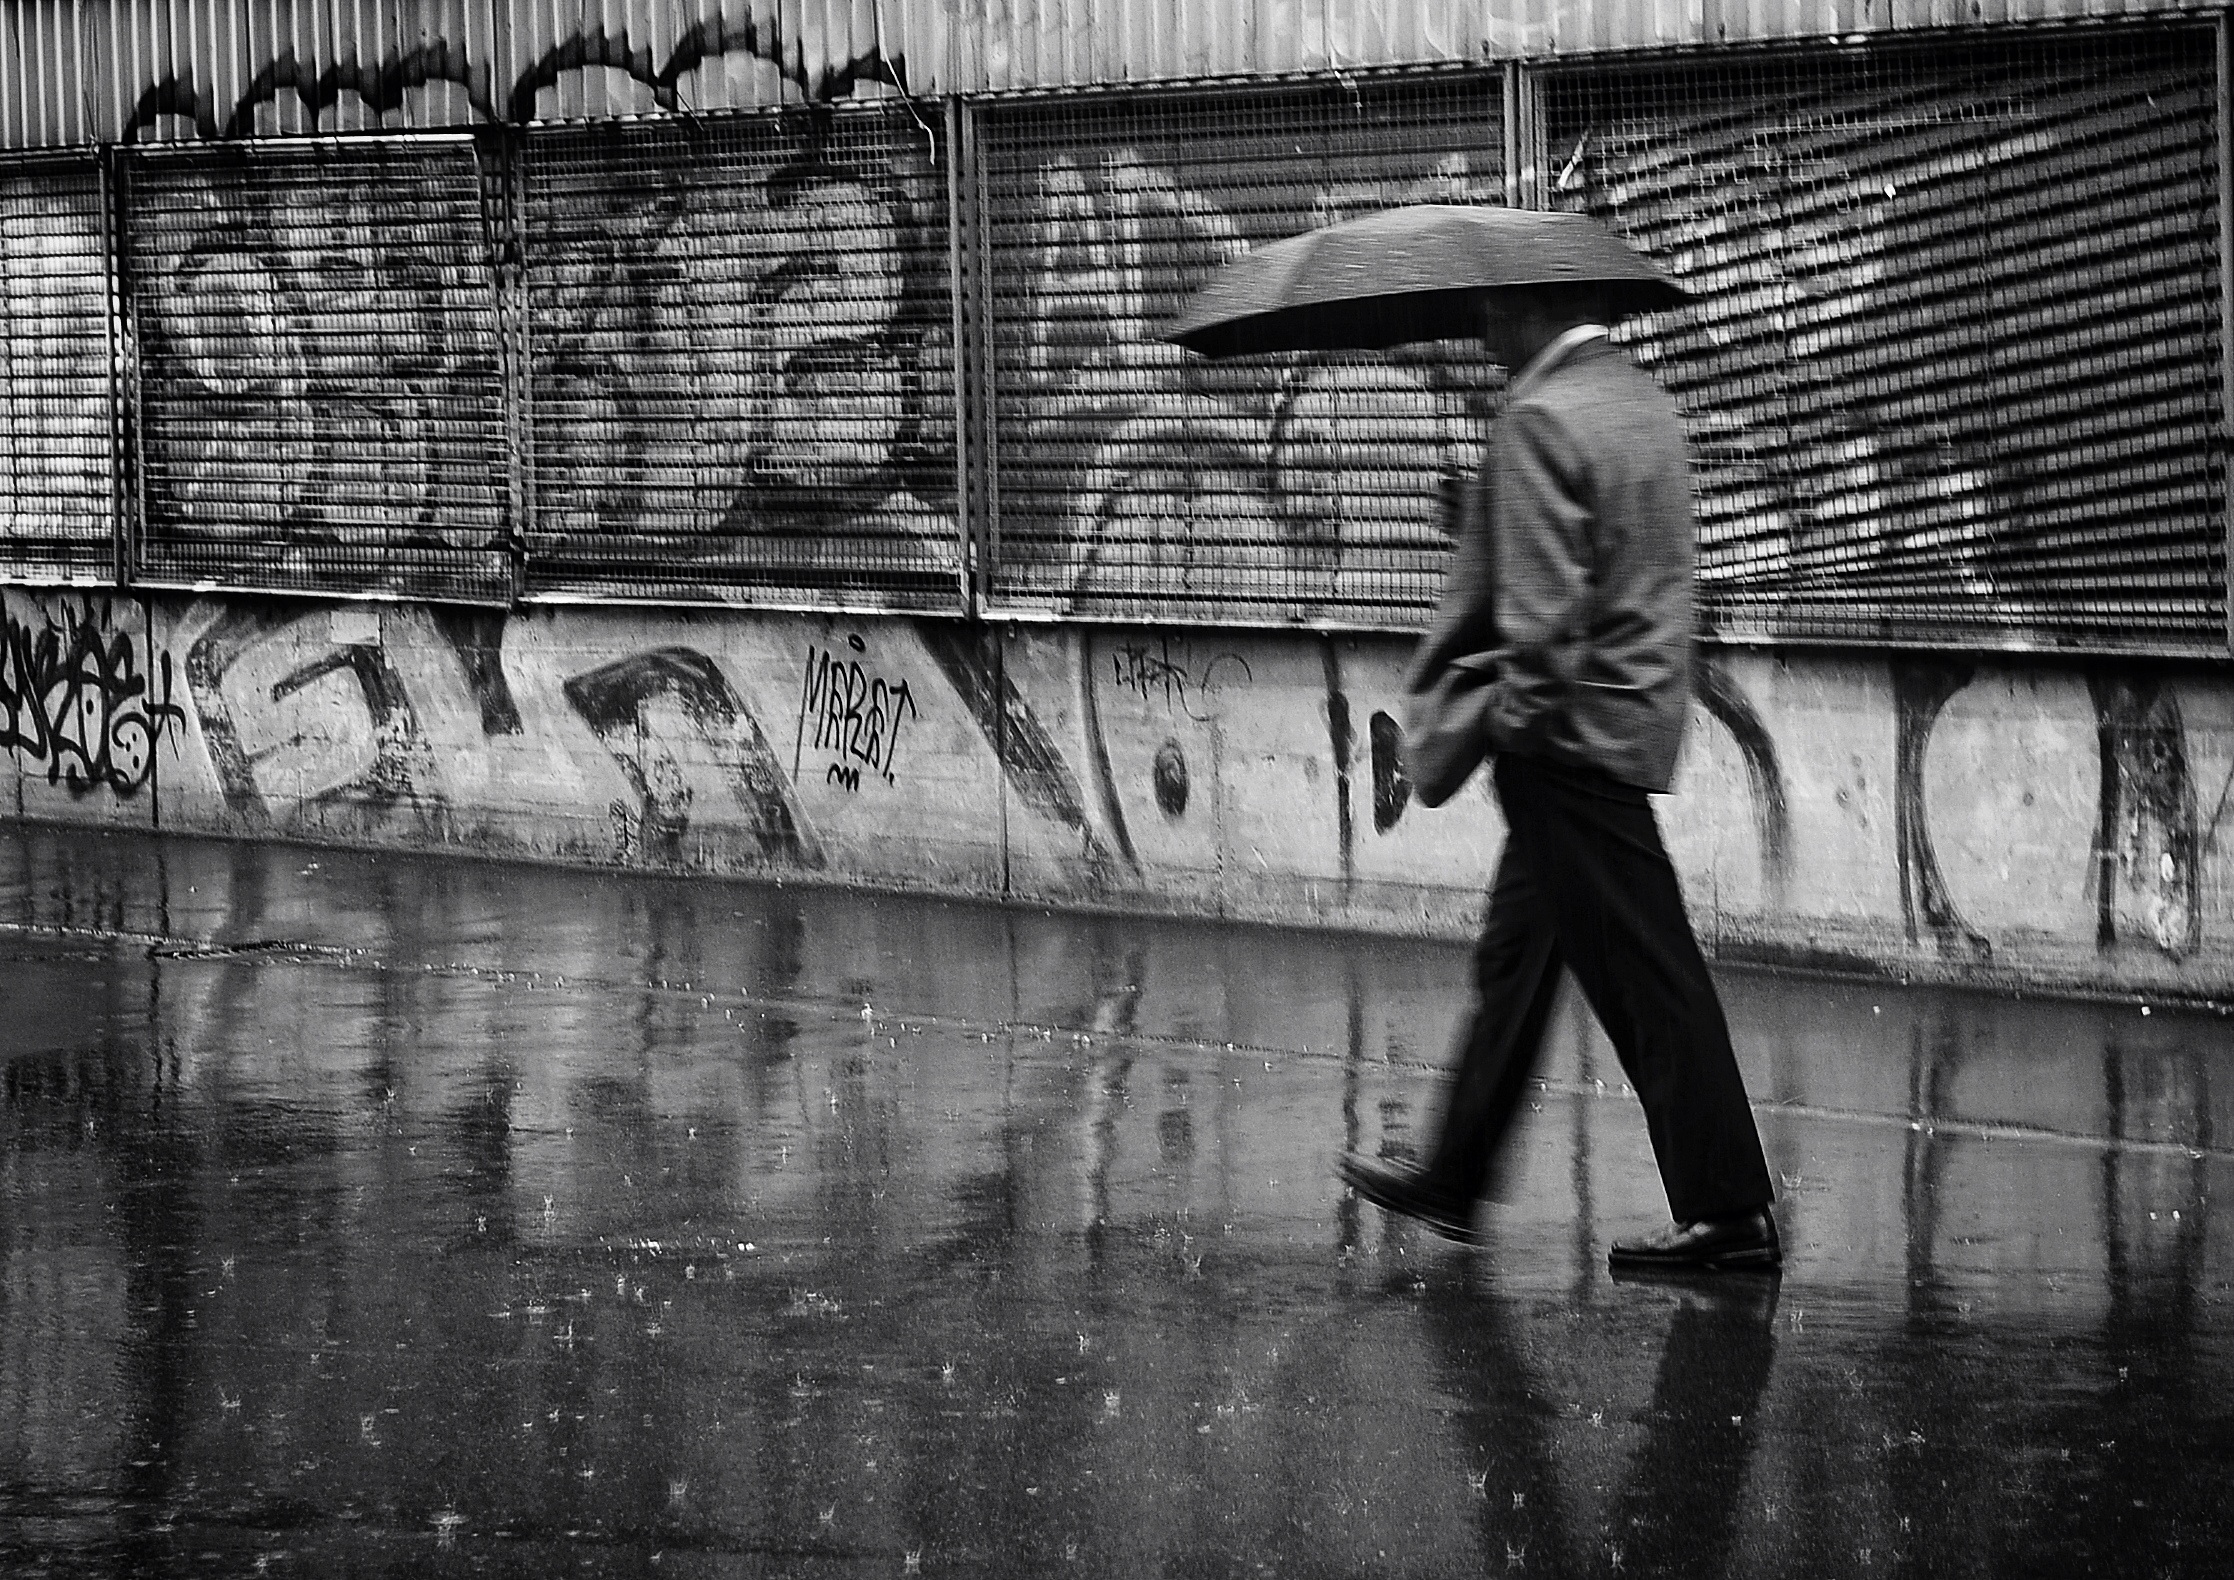
black and white, white, street, photography, rain, urban, reflection, umbrella, black, monochrome, streetphotography, candid, infrastructure, swiss, photograph, streetart, schweiz, switzerland, zri, zurich, streetphoto, image, schwarzundweiss, stphotographia, streetscene, strassenszene, strassenfotografie, streetlife, streetpix, thomas8047, onthestreets, streetphotographer, 175528, zurichstreet, fascinationstreet, nikond300s, streetartzri, zrichstreetphotography, hardbrcke, urban area, monochrome photography, film noir, human positions